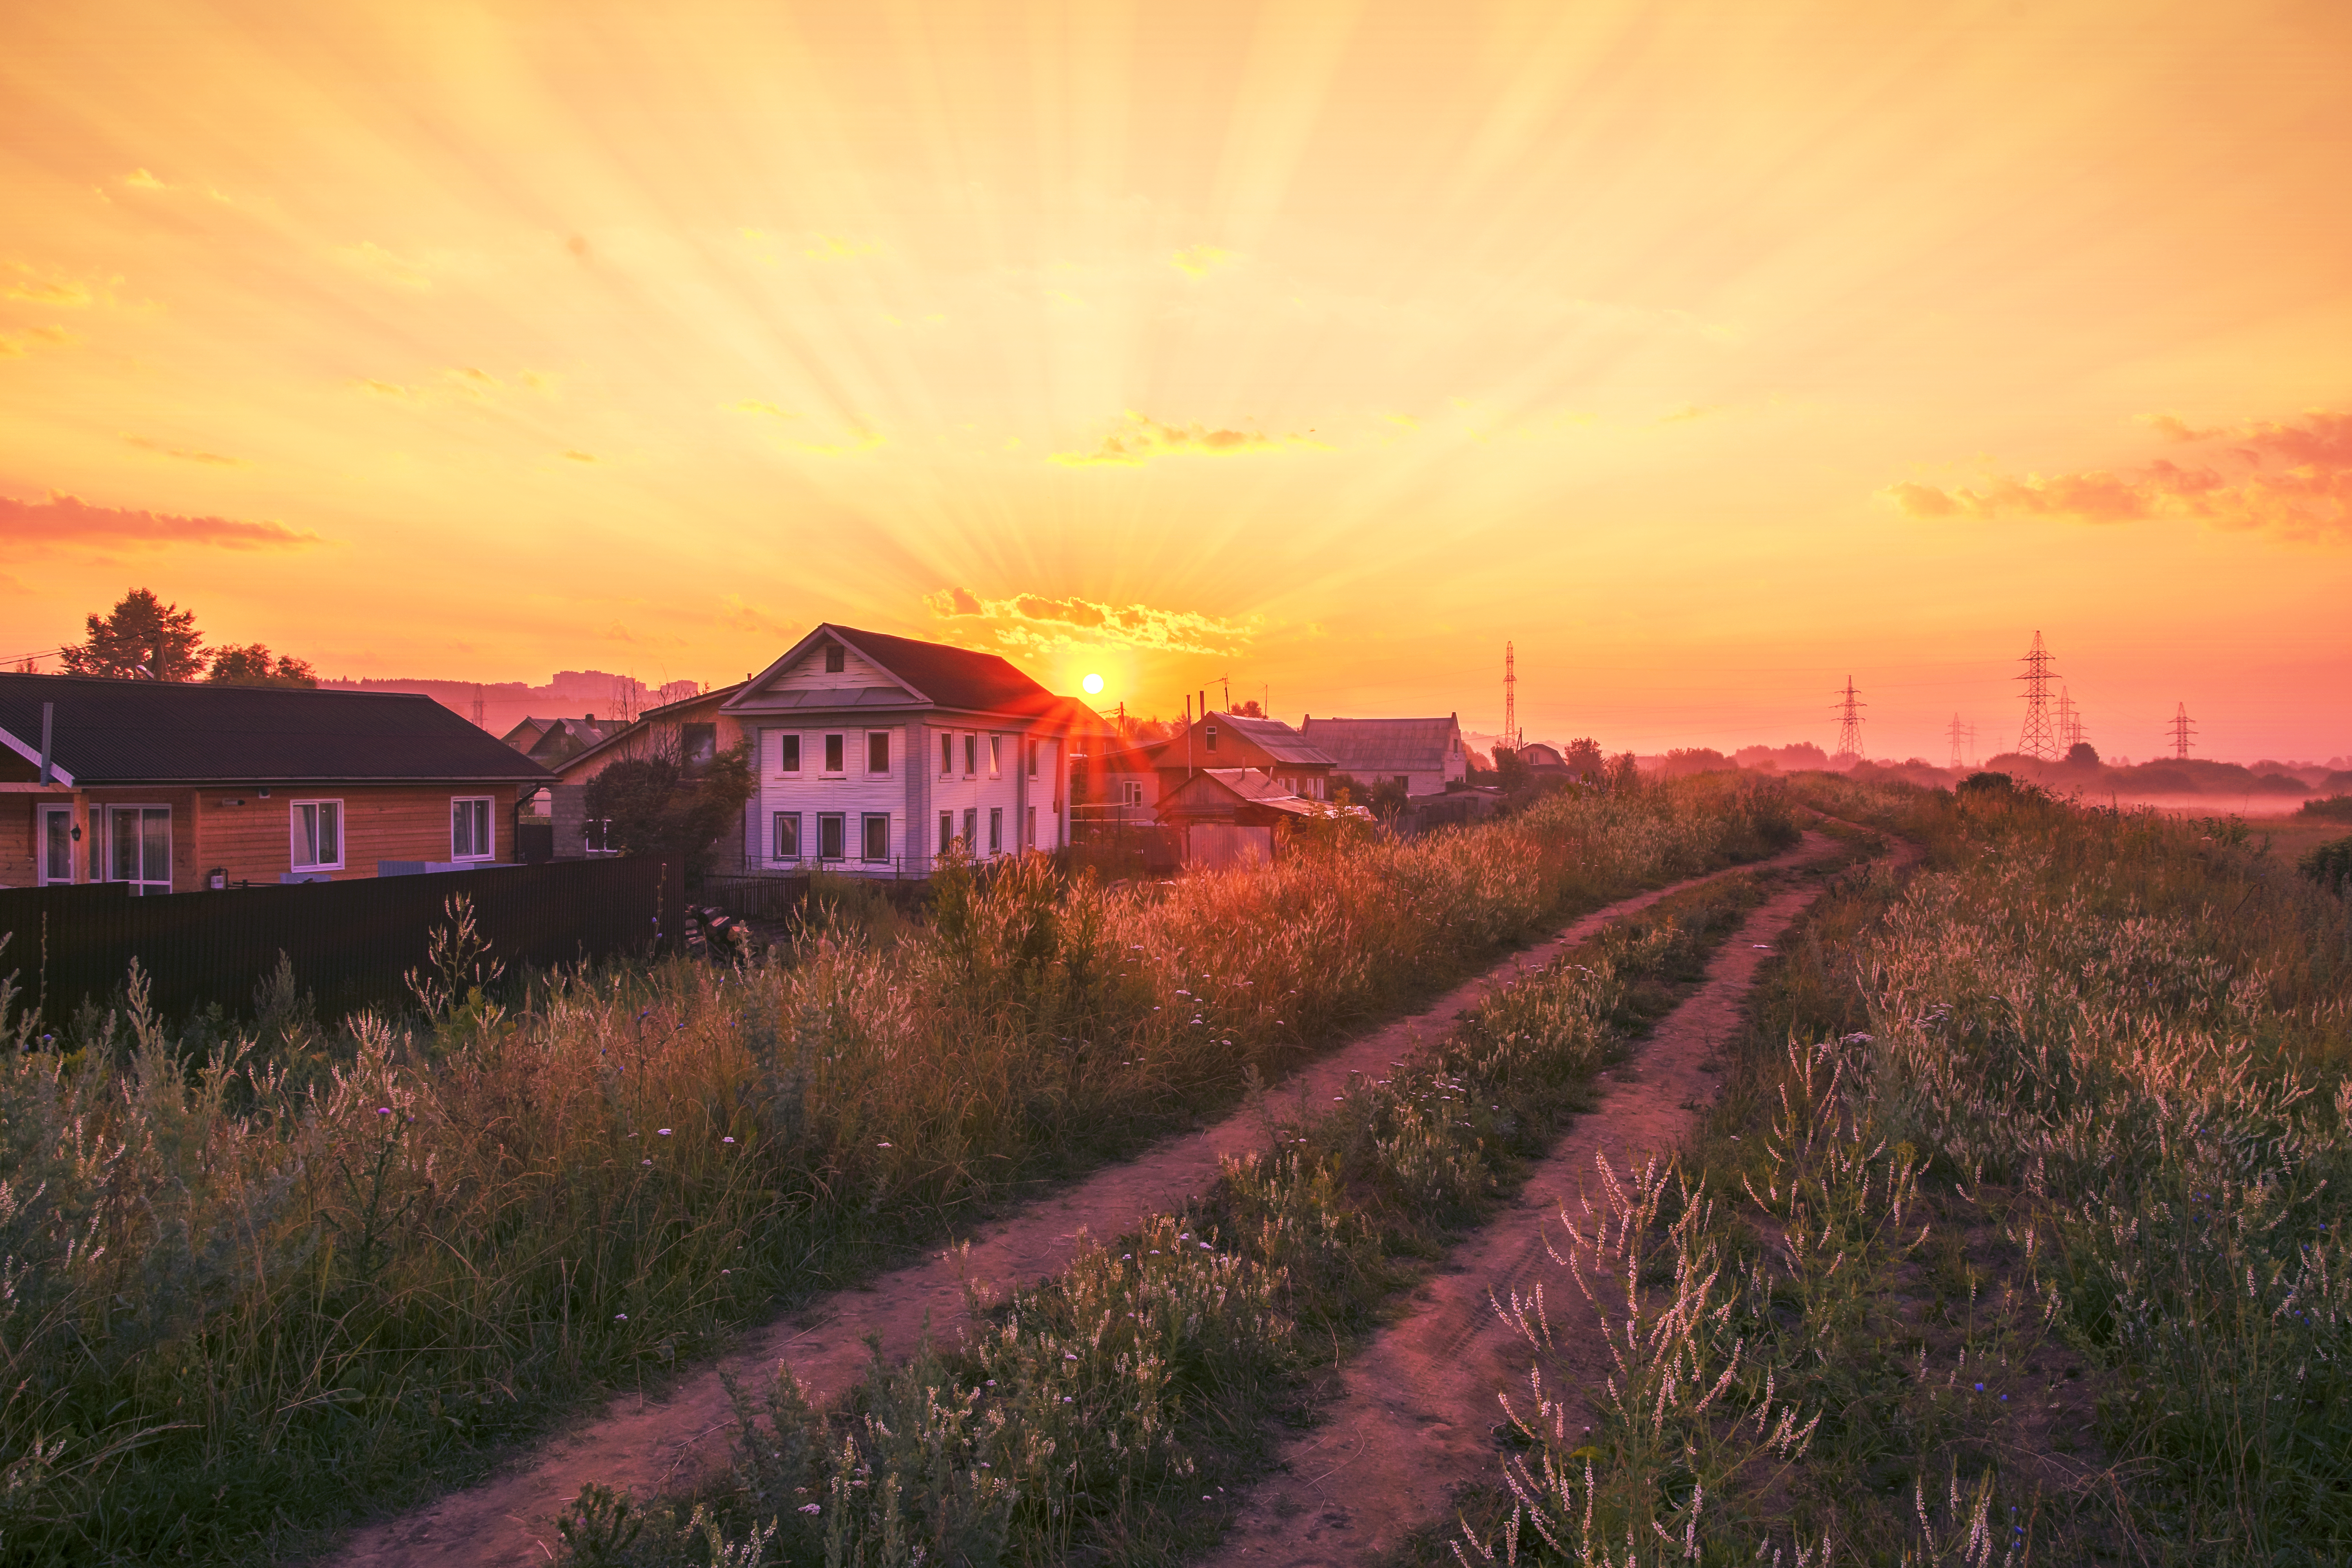
landscape, sunrise, nature, sky, sunset, calm, sun, clouds, travel, beautiful, scenic, village, fog, dawn, natural landscape, morning, evening, atmospheric phenomenon, cloud, horizon, rural area, sunlight, grass, afterglow, house, dusk, photography, land lot, prairie, plain, home, red sky at morning, residential area, road, grassland